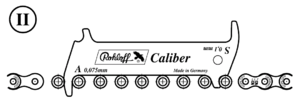
Une chaîne de vélo est une chaîne à rouleaux qui transmet la puissance entre le pédalier et la roue arrière, dite motrice, d'un vélo.